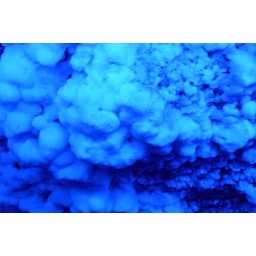
under a giant rock there's a blue and gray cathedral